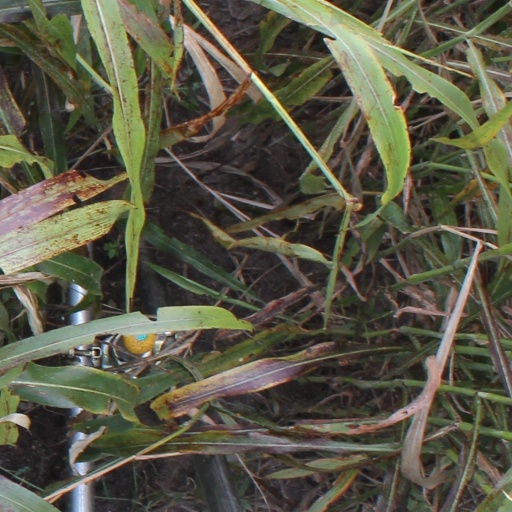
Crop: sorghum